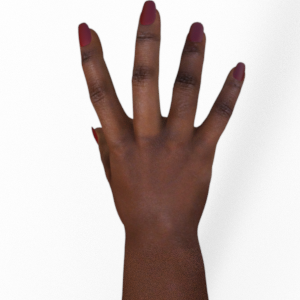
Label: paper